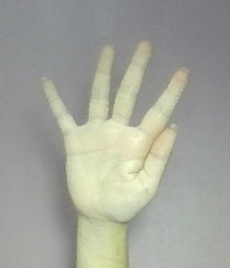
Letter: sheen